St. Michael's Golden-Domed Monastery

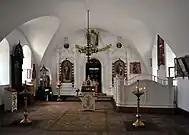
Interior of the refectory church

The western end of the boundary walls and the Economic Gate were rebuilt first, followed by the bell tower, which was then used as a temporary observation platform. Later, the murals on the walls were restored. Work on the rebuilding of the cathedral church officially began on 24 May 1997, with building work continuing from November 1998 until the end of 1999. A new church on the second floor of the bell tower was built, dedicated to the Three Saints. The church was consecrated in 1999 in memory of the destroyed church of the same name, and to all the Ukrainian victims of Soviet repression.